Justice League (Smallville)

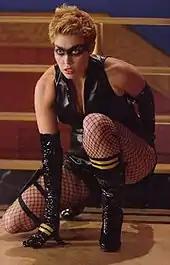
When coming up with costumes for "Smallville"s Justice League, designer Caroline Cranstoun researched various comic book designs before crafting her own. With Black Canary, Cranstoun chose a design that held a Lara Croft/Tank Girl feel.

In the episode "Wither", Oliver and Lois attend a costumed ball, where Oliver dresses up as Robin Hood. The designers decided to model Oliver's costume after the comic book character Green Arrow. Costume designer Caroline Cranstoun designed Oliver's official Green Arrow costume in conjunction with illustrator Andy Poon. To hide his face, Green Arrow typically wears a mask over his eyes, but Cranstoun and Keith Christensen, of Ocean Drive Leather, opted to use a hood and a pair of dark sunglasses to hide Oliver's face. Cranstoun revealed that Miles Millar was the one who came up with the hood idea. The costume is also made entirely out of leather, as the creative team wanted to keep away from using tights. Hartley was very impressed with the costume, but confessed that it was uncomfortable to wear because it had layers of leather, and he had to wear boots with four-inch lifts.